Alfa Romeo 2000 Sportiva

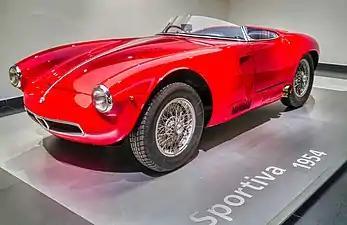
Alfa Romeo 1900 Sport Spider, or 2000 Sportiva Spider

The 2000 Sportiva was intended to be produced in limited volumes for Alfa Romeo's more sporting clientele, and to be used as a high-speed grand tourer or for racing in the sport class. The car never made it into series production: only four were built, two open-top spiders (also known as Alfa Romeo 1900 Sport Spider) and two 2-seat coupés. Both bodies were designed by Franco Scaglione at Bertone. Today a metallic silver coupé and a red spider are part of the Alfa Romeo Museum collection.